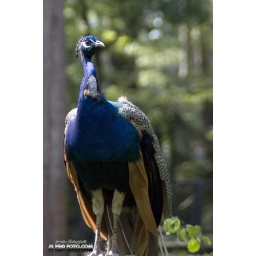
Taken at the Salisbury Zoo in Salisbury, MD this peacock was sitting on the fence